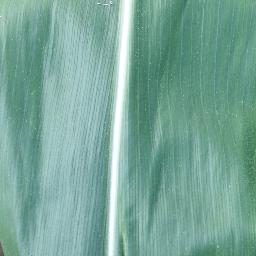
Label: Corn_(Maize)___Healthy